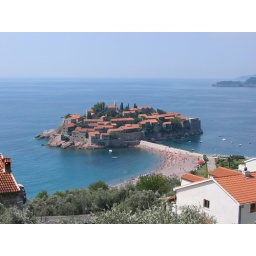
Somewhere along the Montenegro coast near Berane...a striking contrast between the red roofs and turquoise sea